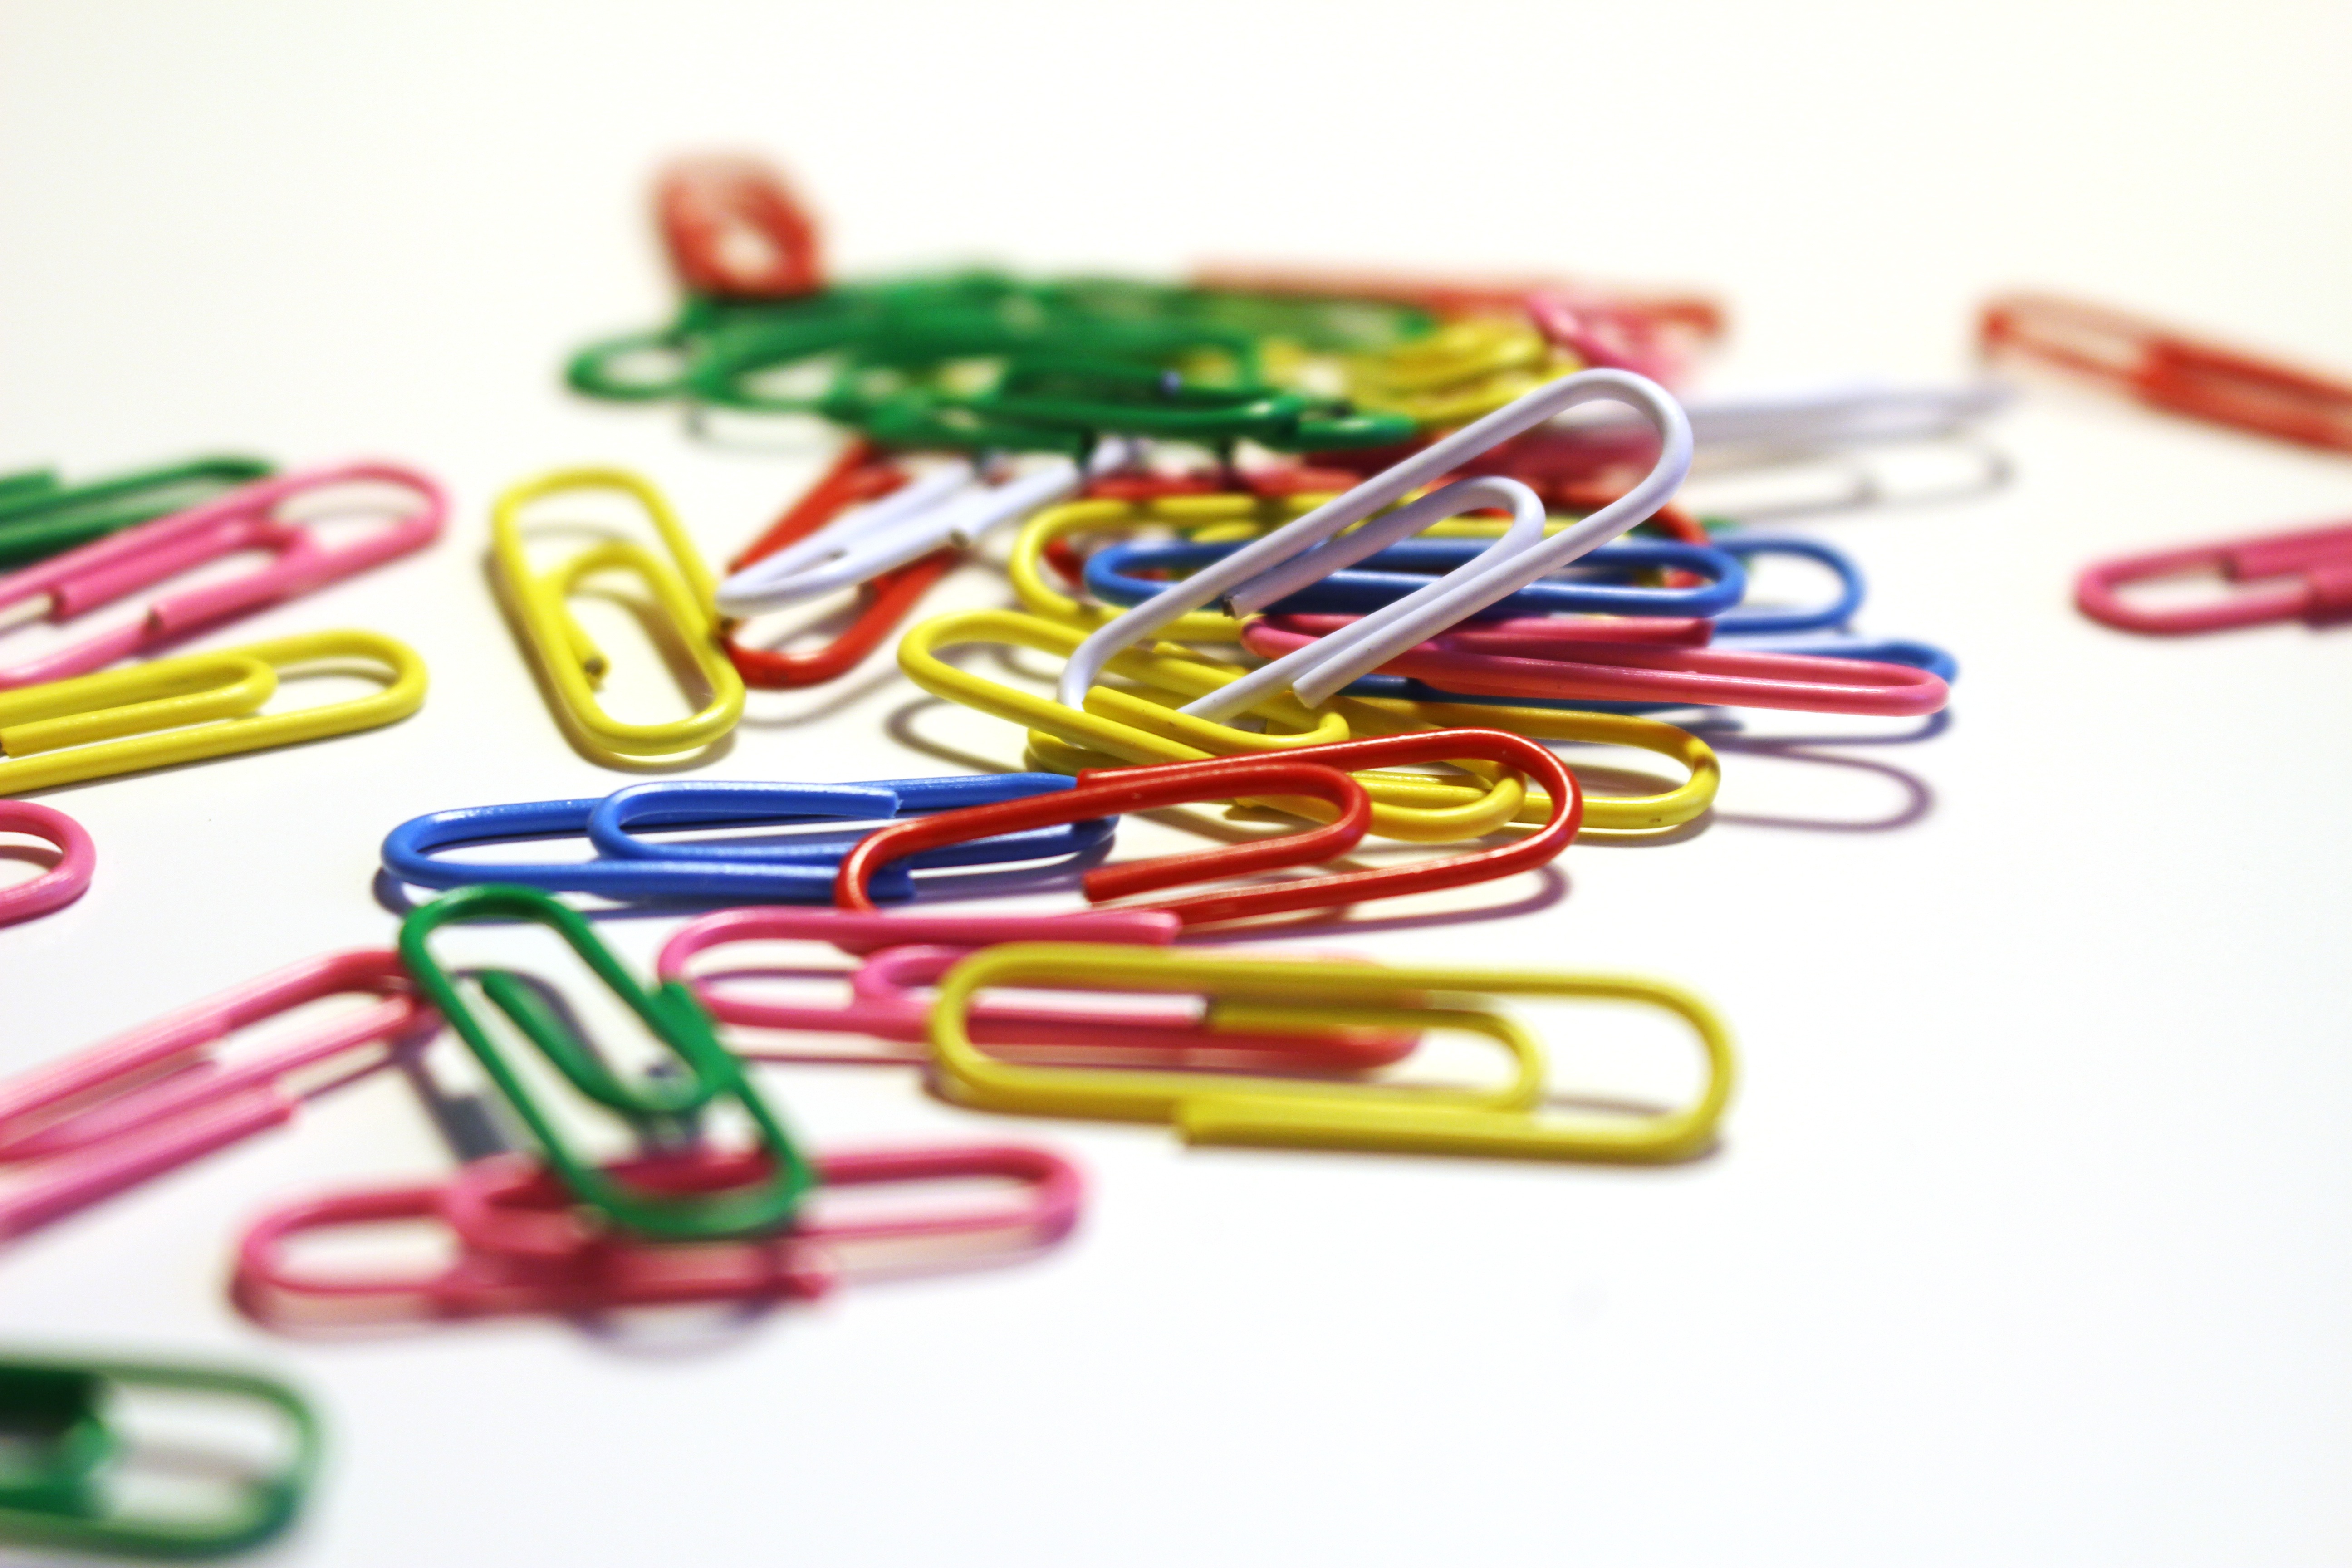
desk, finger, office, colorful, toy, product, background image, font, rainbow, colors, background, glasses, wallpaper, chancellery, multi colored, electrical wiring, grafette